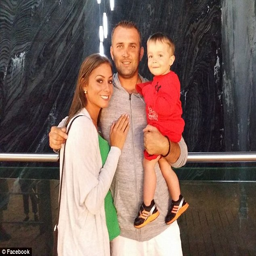
family : after the youngster 's reaction to his birthday party , thing is clear .